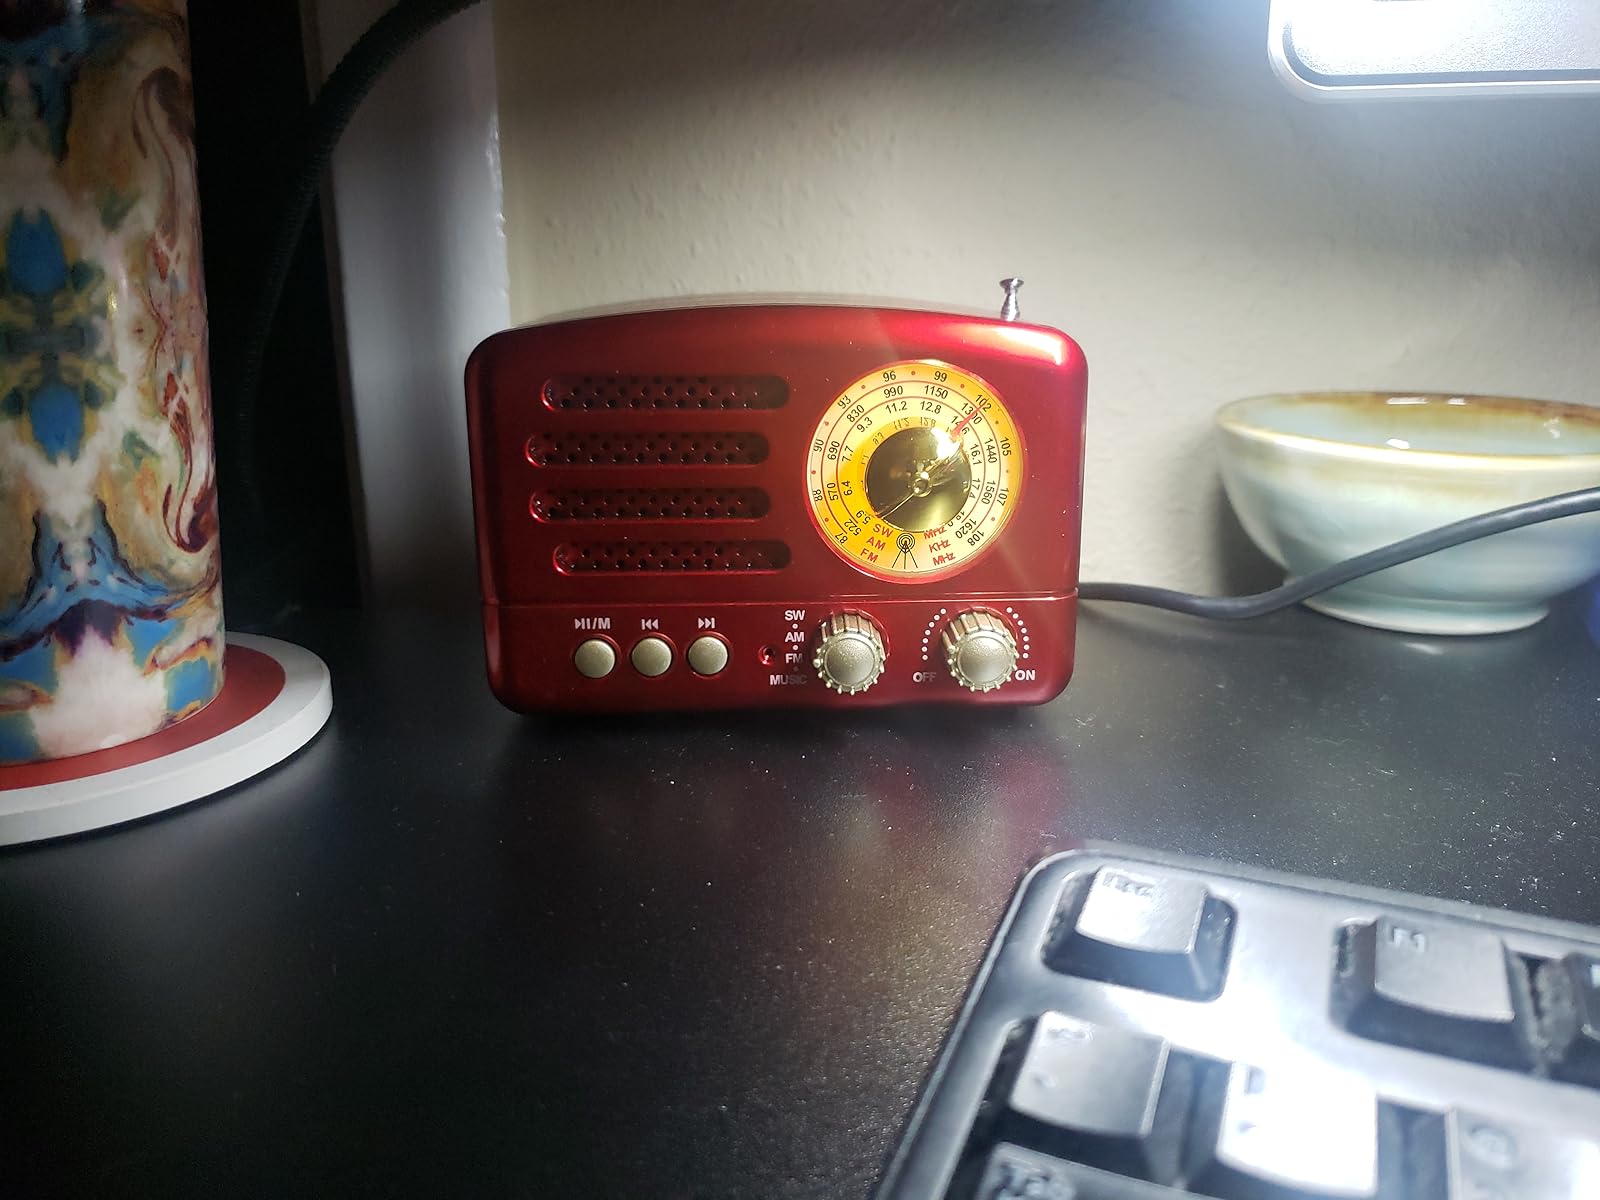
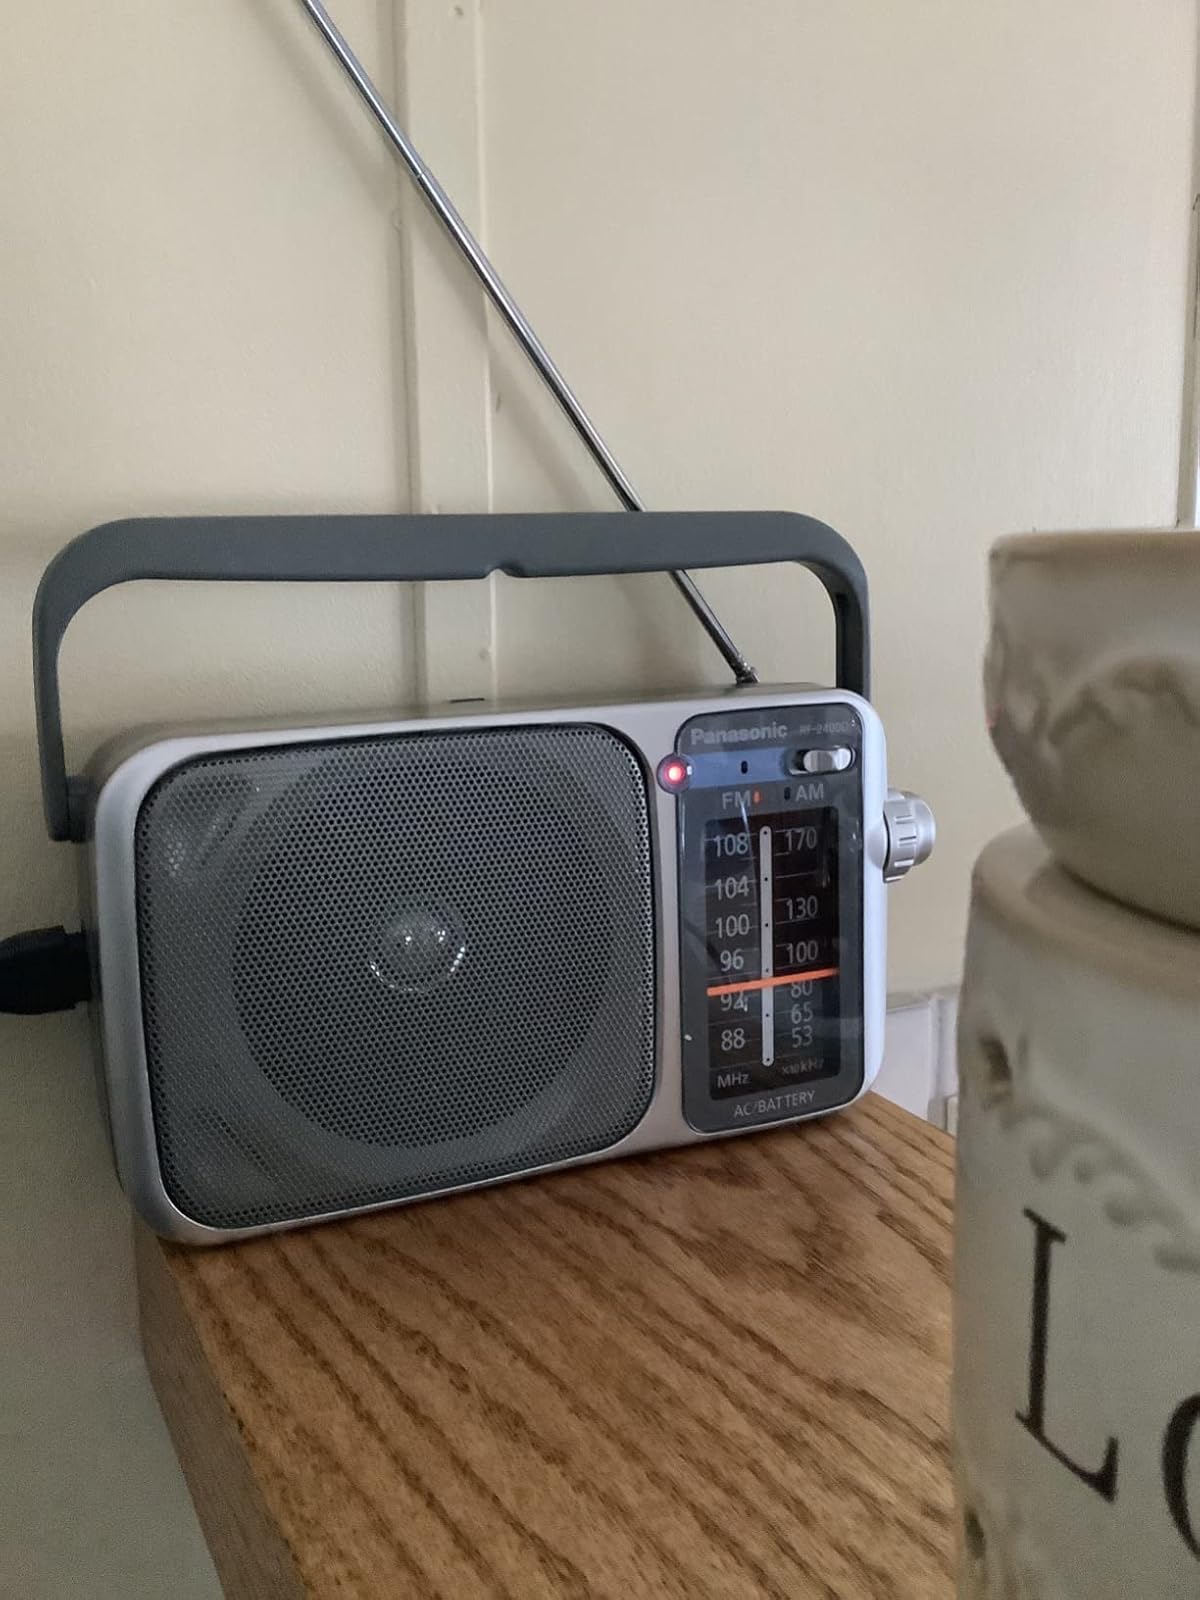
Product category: radio
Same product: no